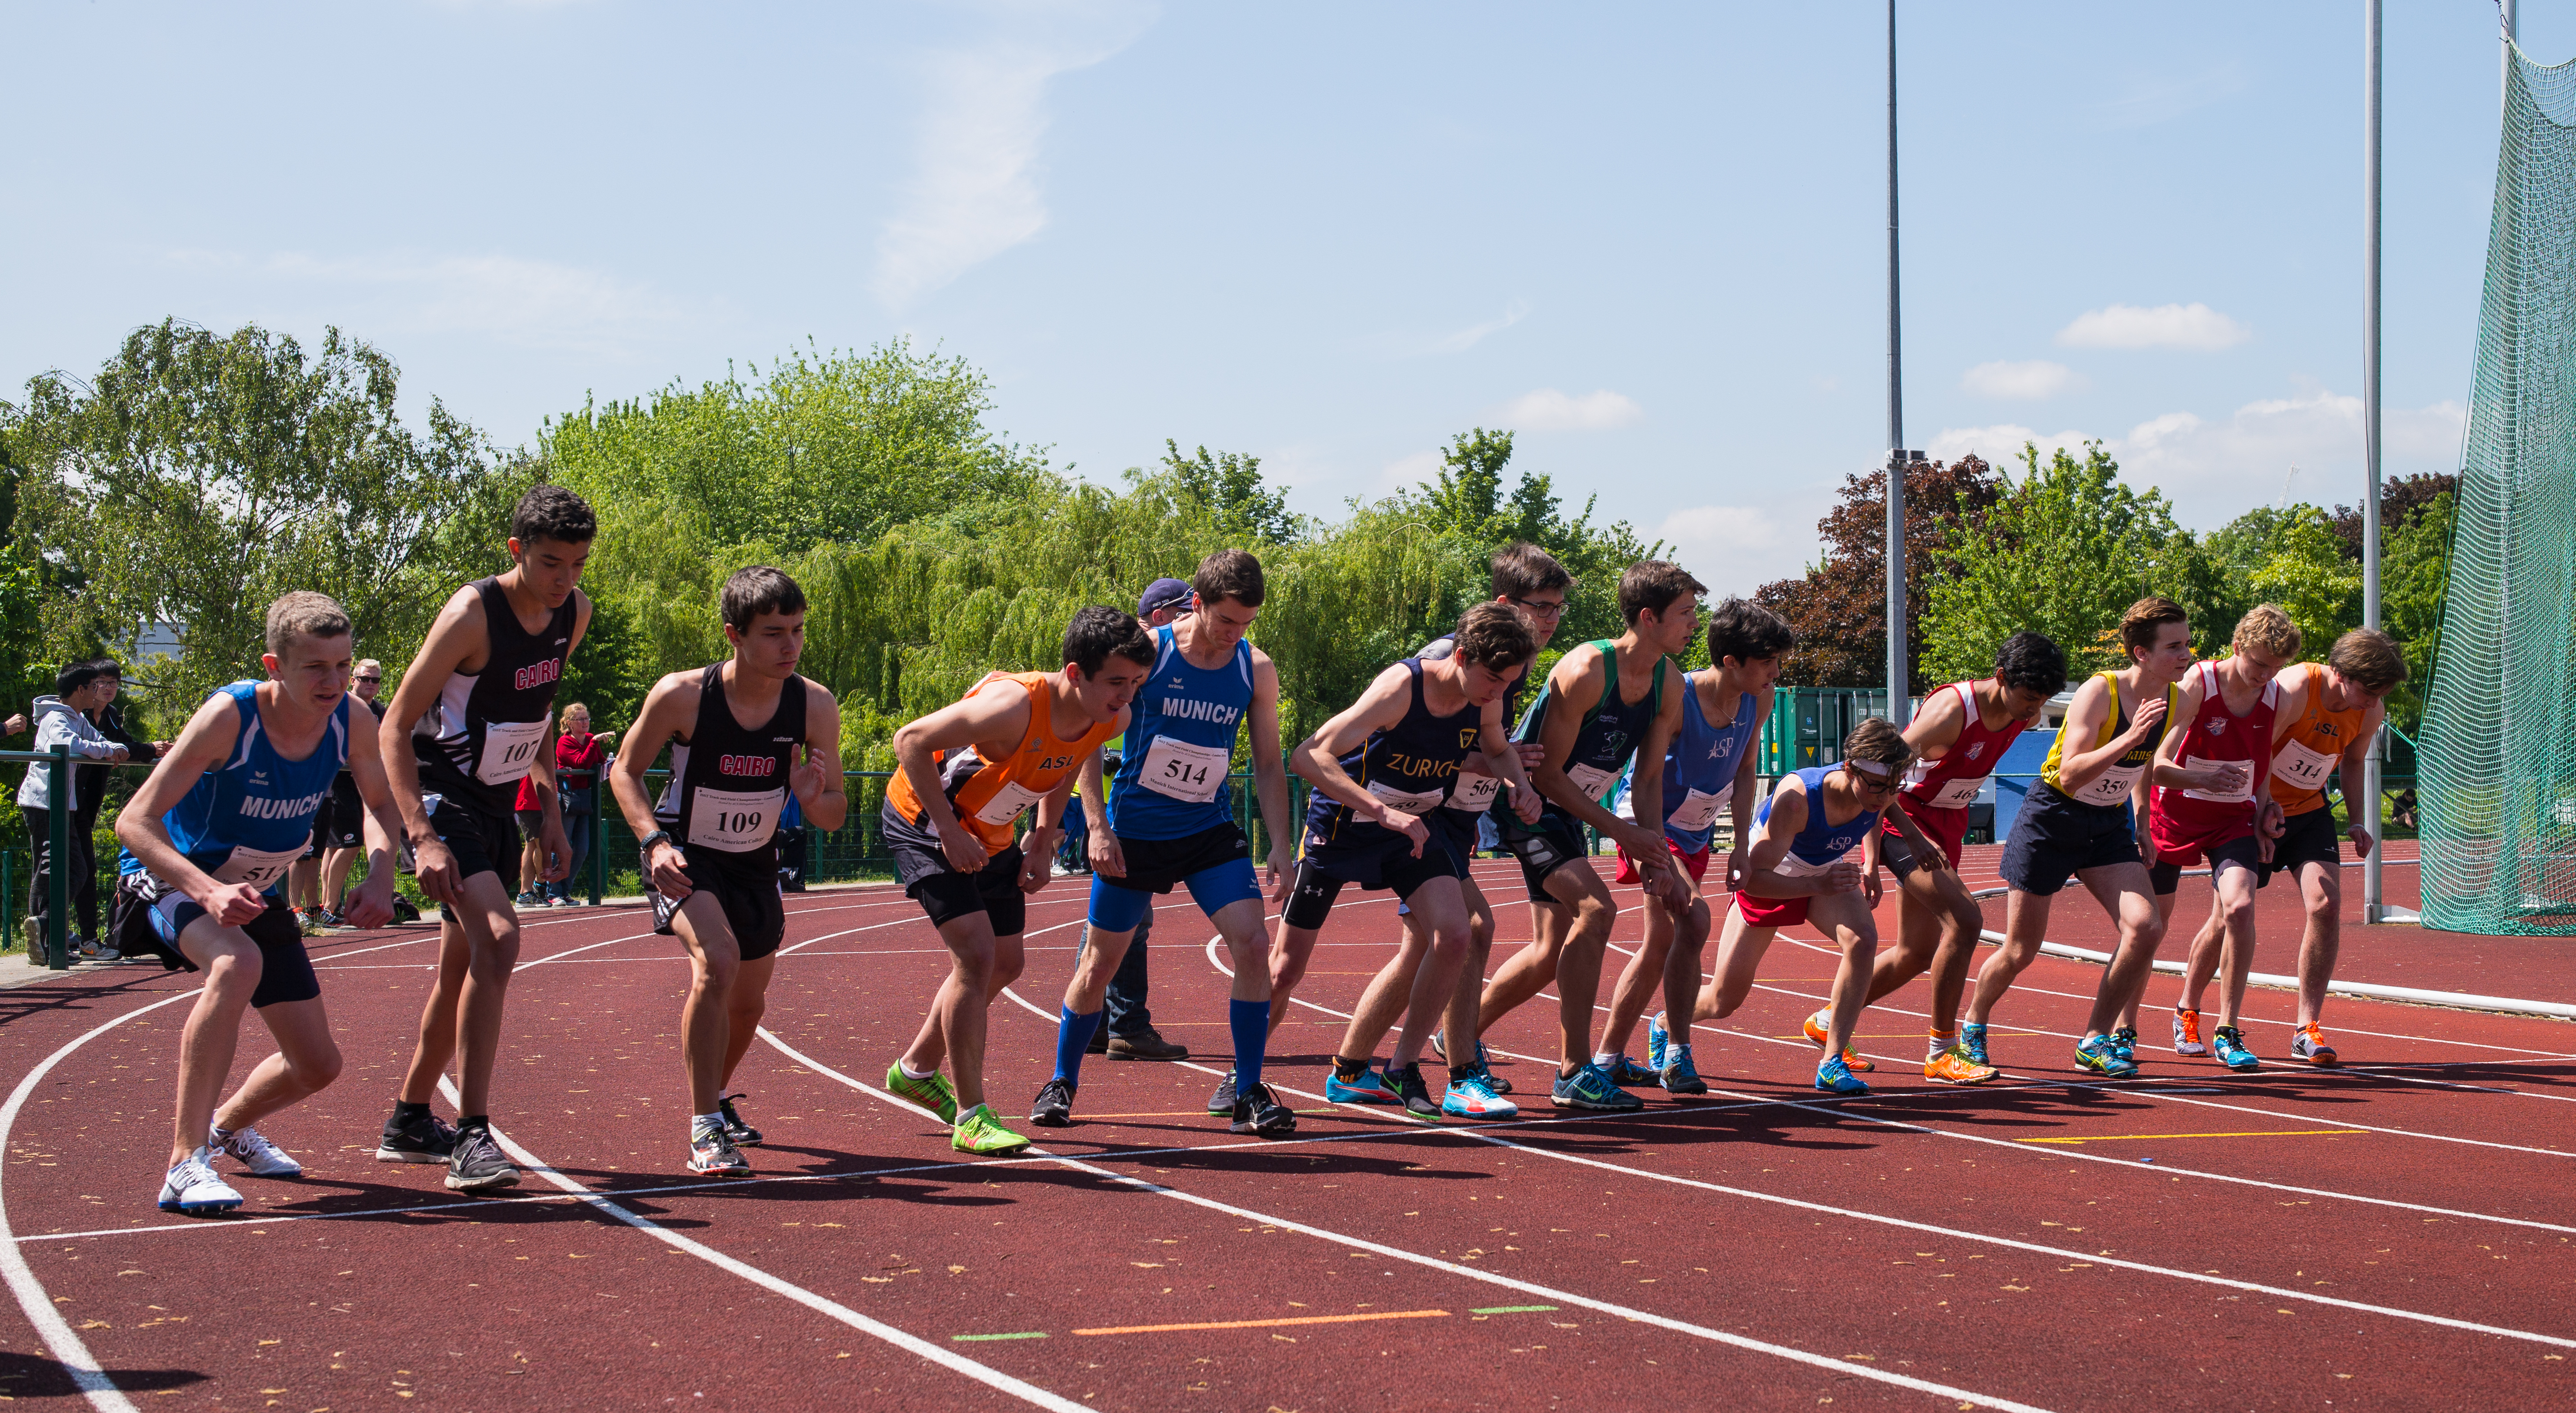
outdoor, track, field, running, europe, high, runner, ash, england, 2016, race, competition, london, hague, international, girls, m, american, team, sports, boys, racing, 50, school, championship, endurance, junior, leica, 240, summilux, varsity, athlete, athletics, athletes, meet, isst, hillingdon, sprint, physical exercise, human action, track and field athletics, middle distance running, 800 metres, 4 100 metres relay